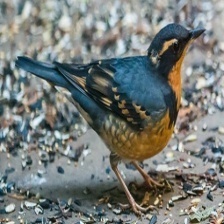
Species: VARIED THRUSH
Scientific name: IXOREUS NAEVIUS